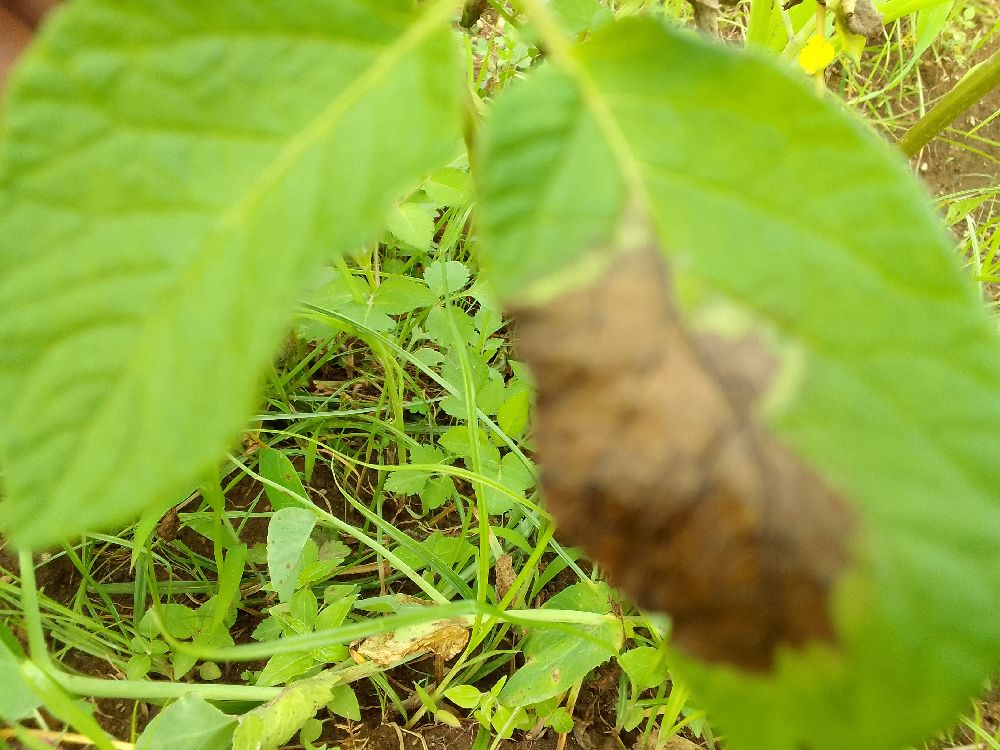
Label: Late blight